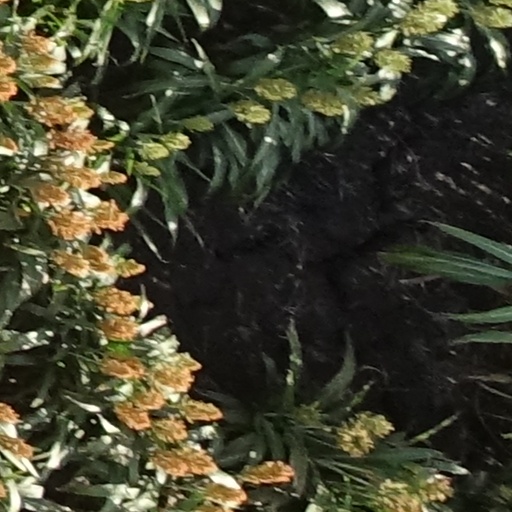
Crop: sorghum